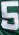
Number: 5